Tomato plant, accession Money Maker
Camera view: horizontal (90 deg, fisheye); turntable rotation: 240 degrees
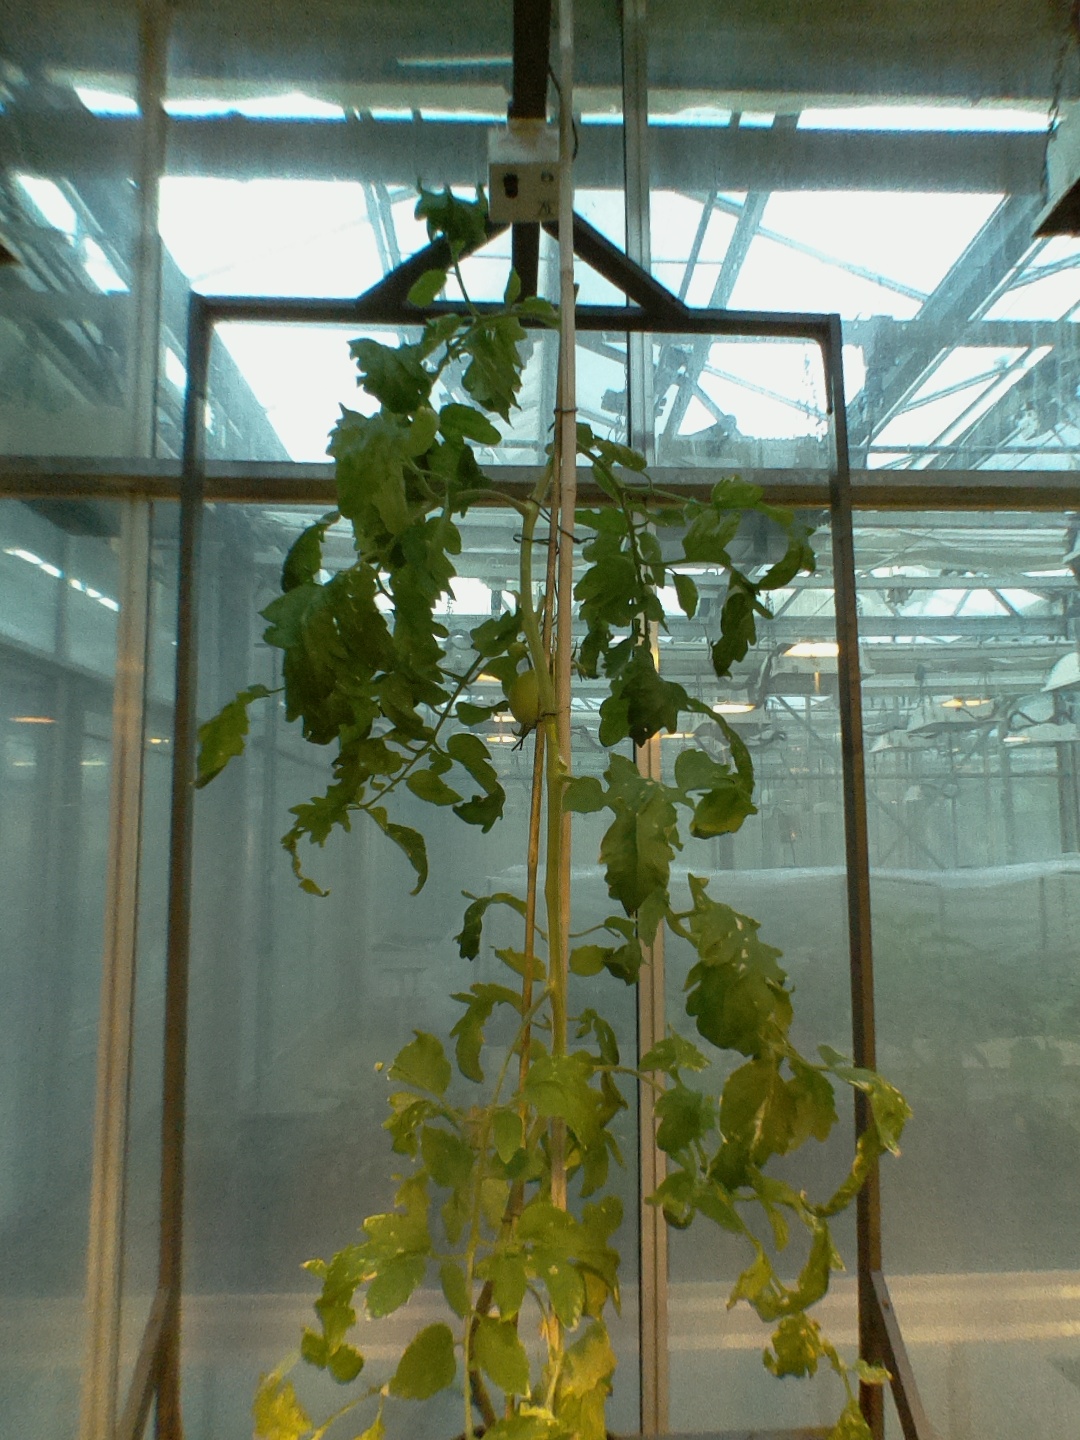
BBCH growth stage 76: 60%-70% of final fruit size